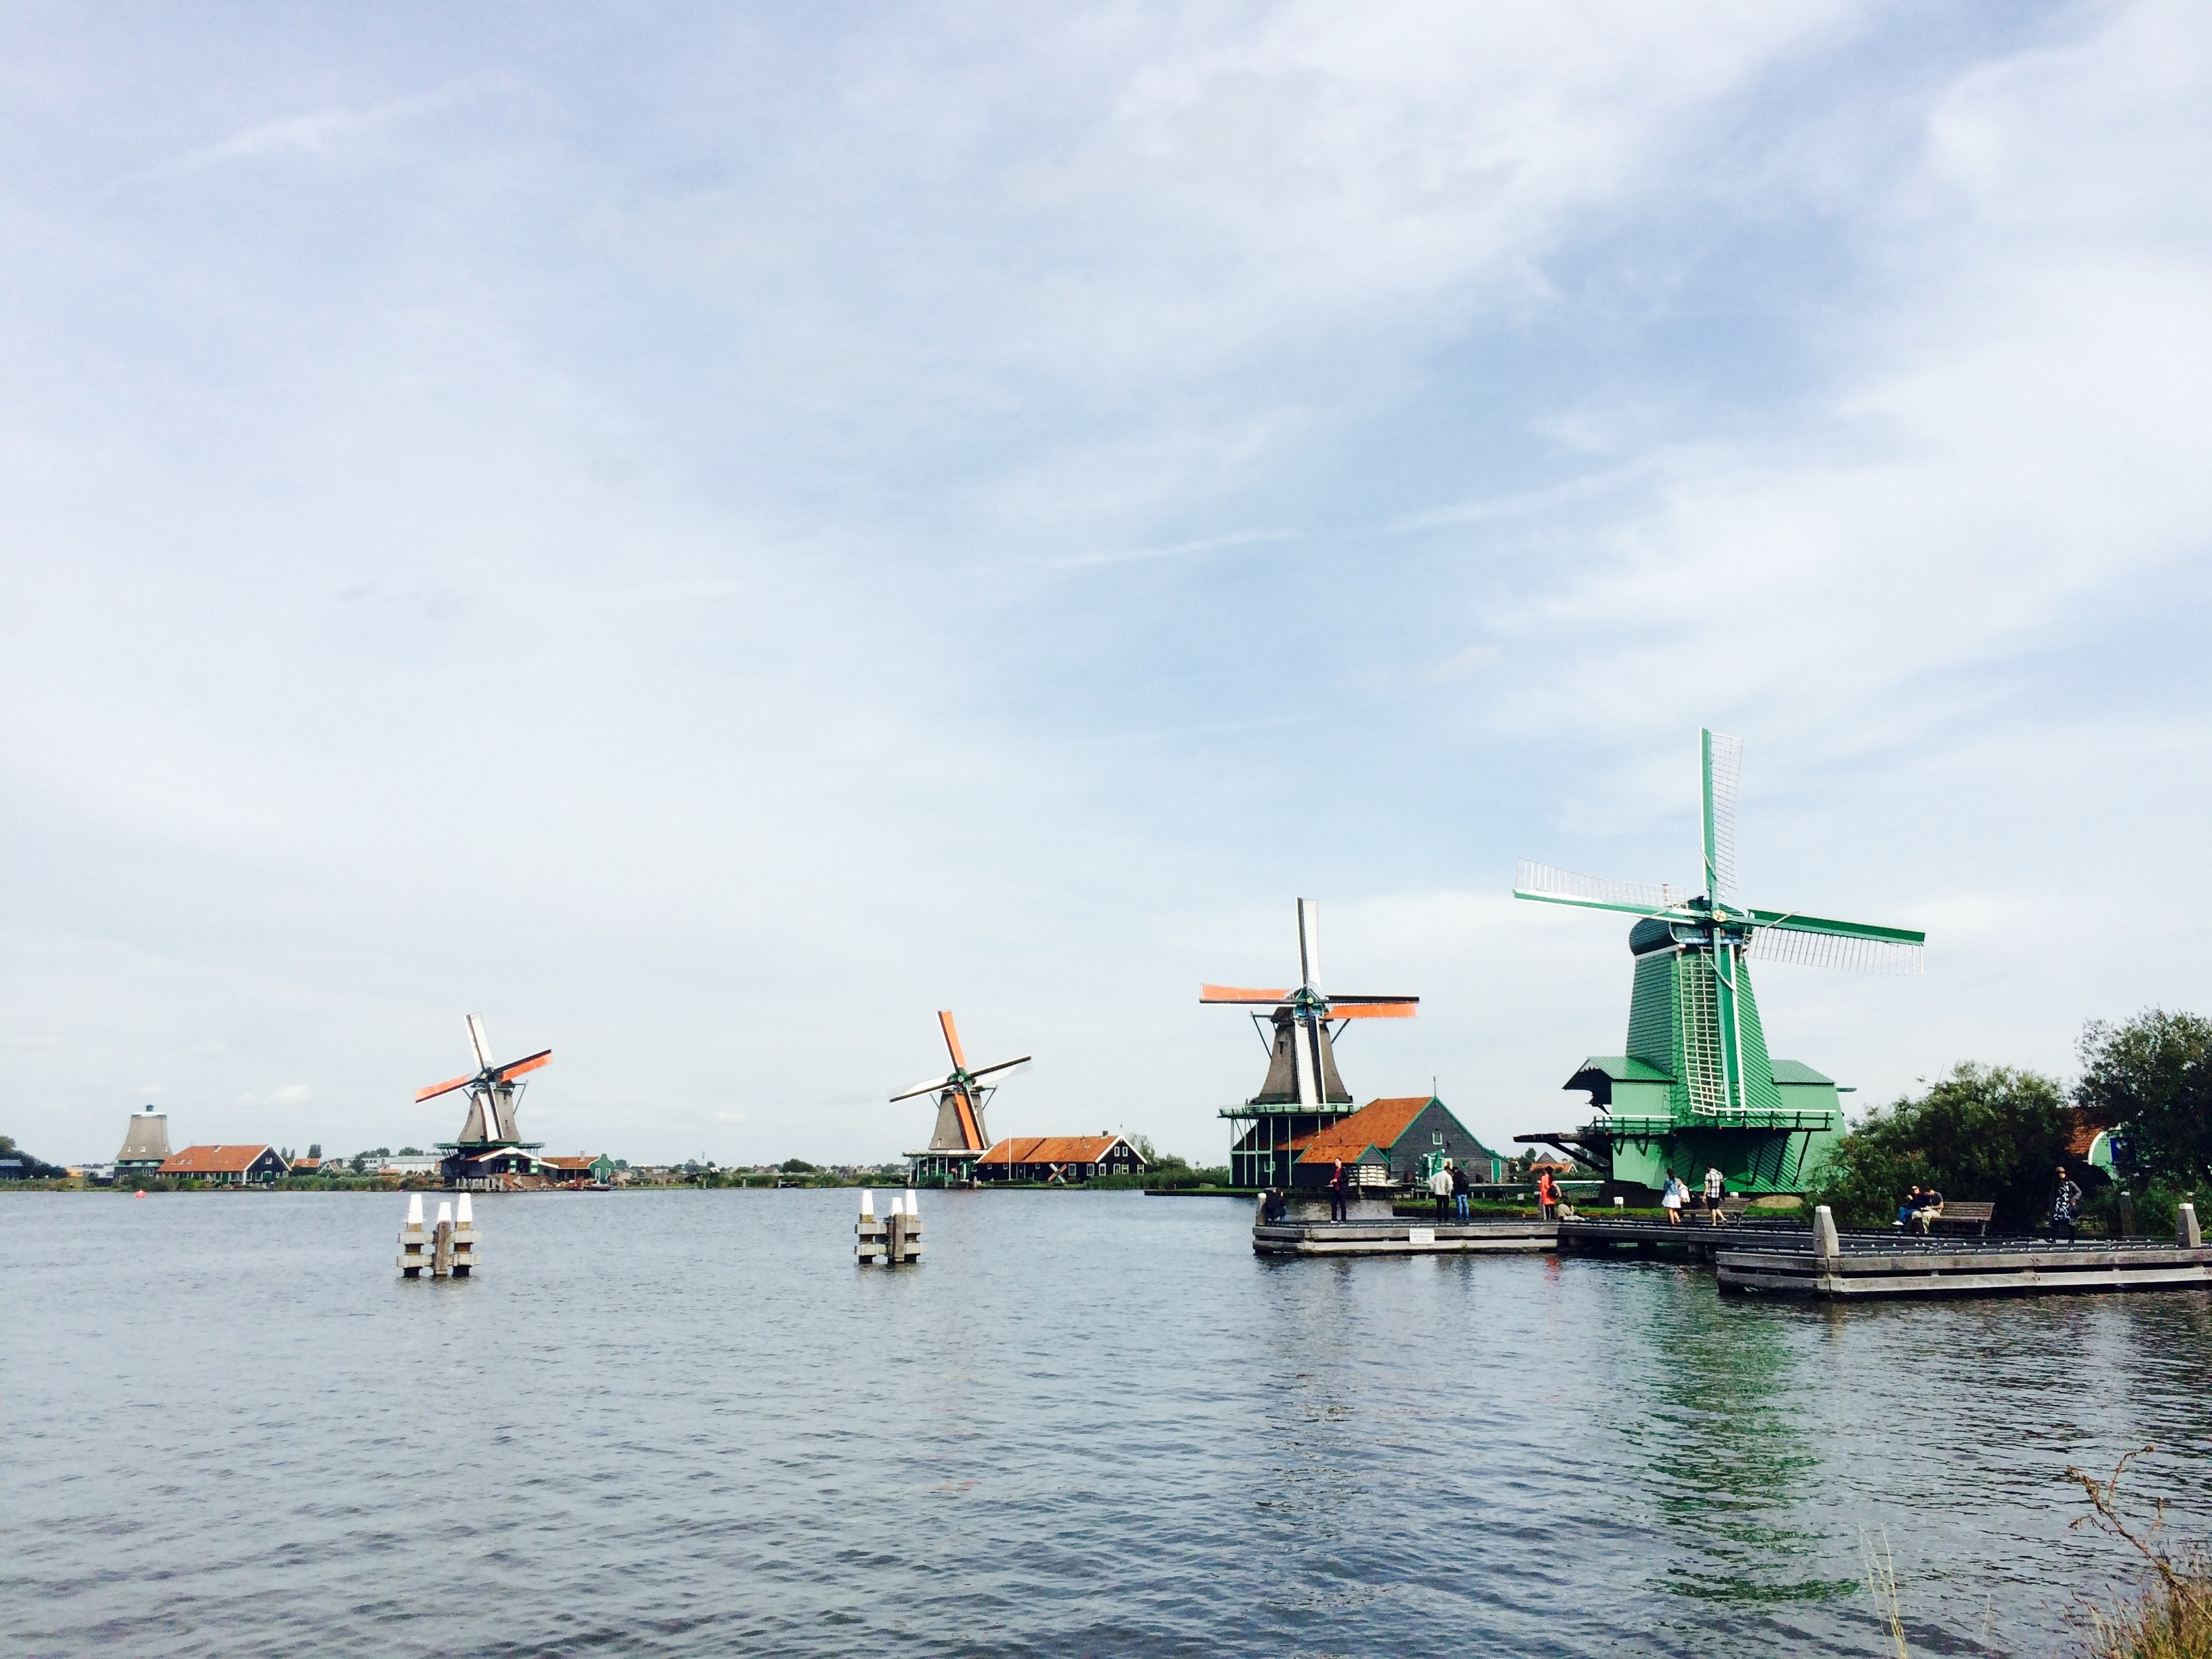
sea, water, countryside, windmill, wind, river, europe, vehicle, mast, bay, harbor, machine, port, holland, netherlands, mill, dutch, picturesque, channel, european, traditional